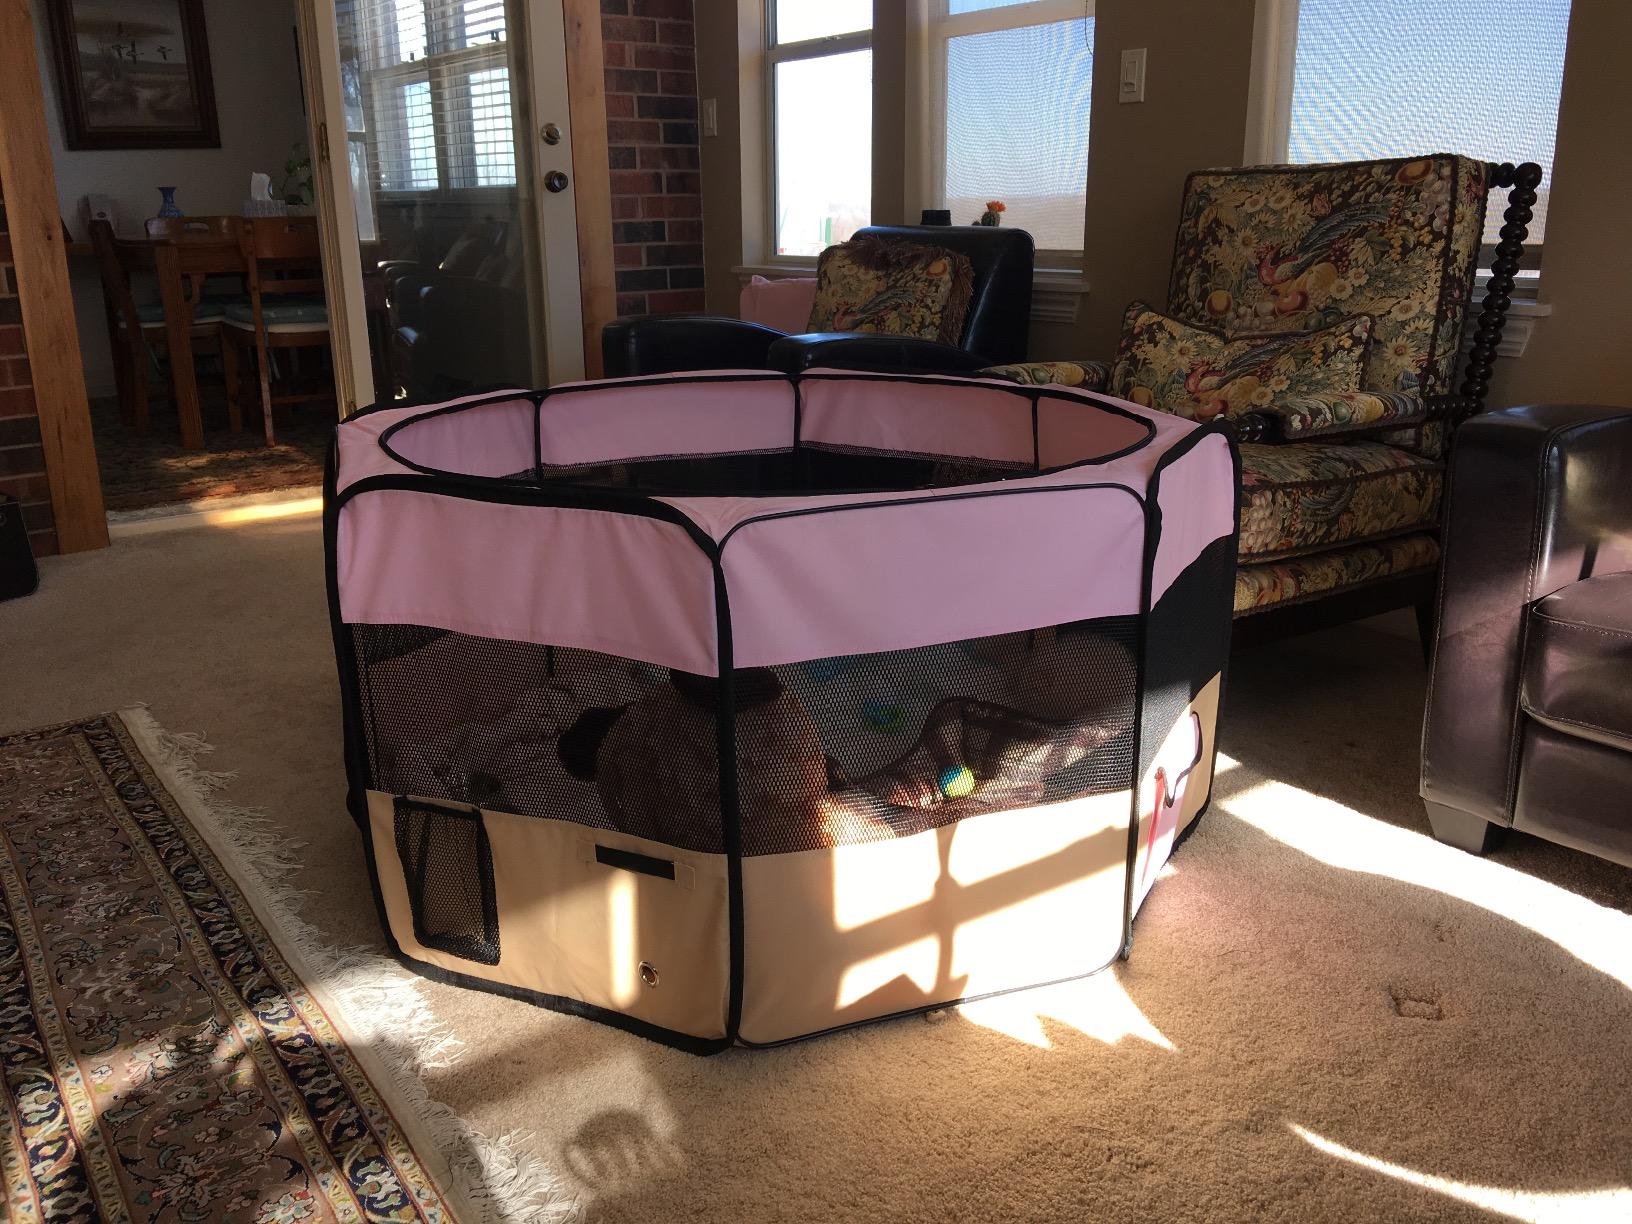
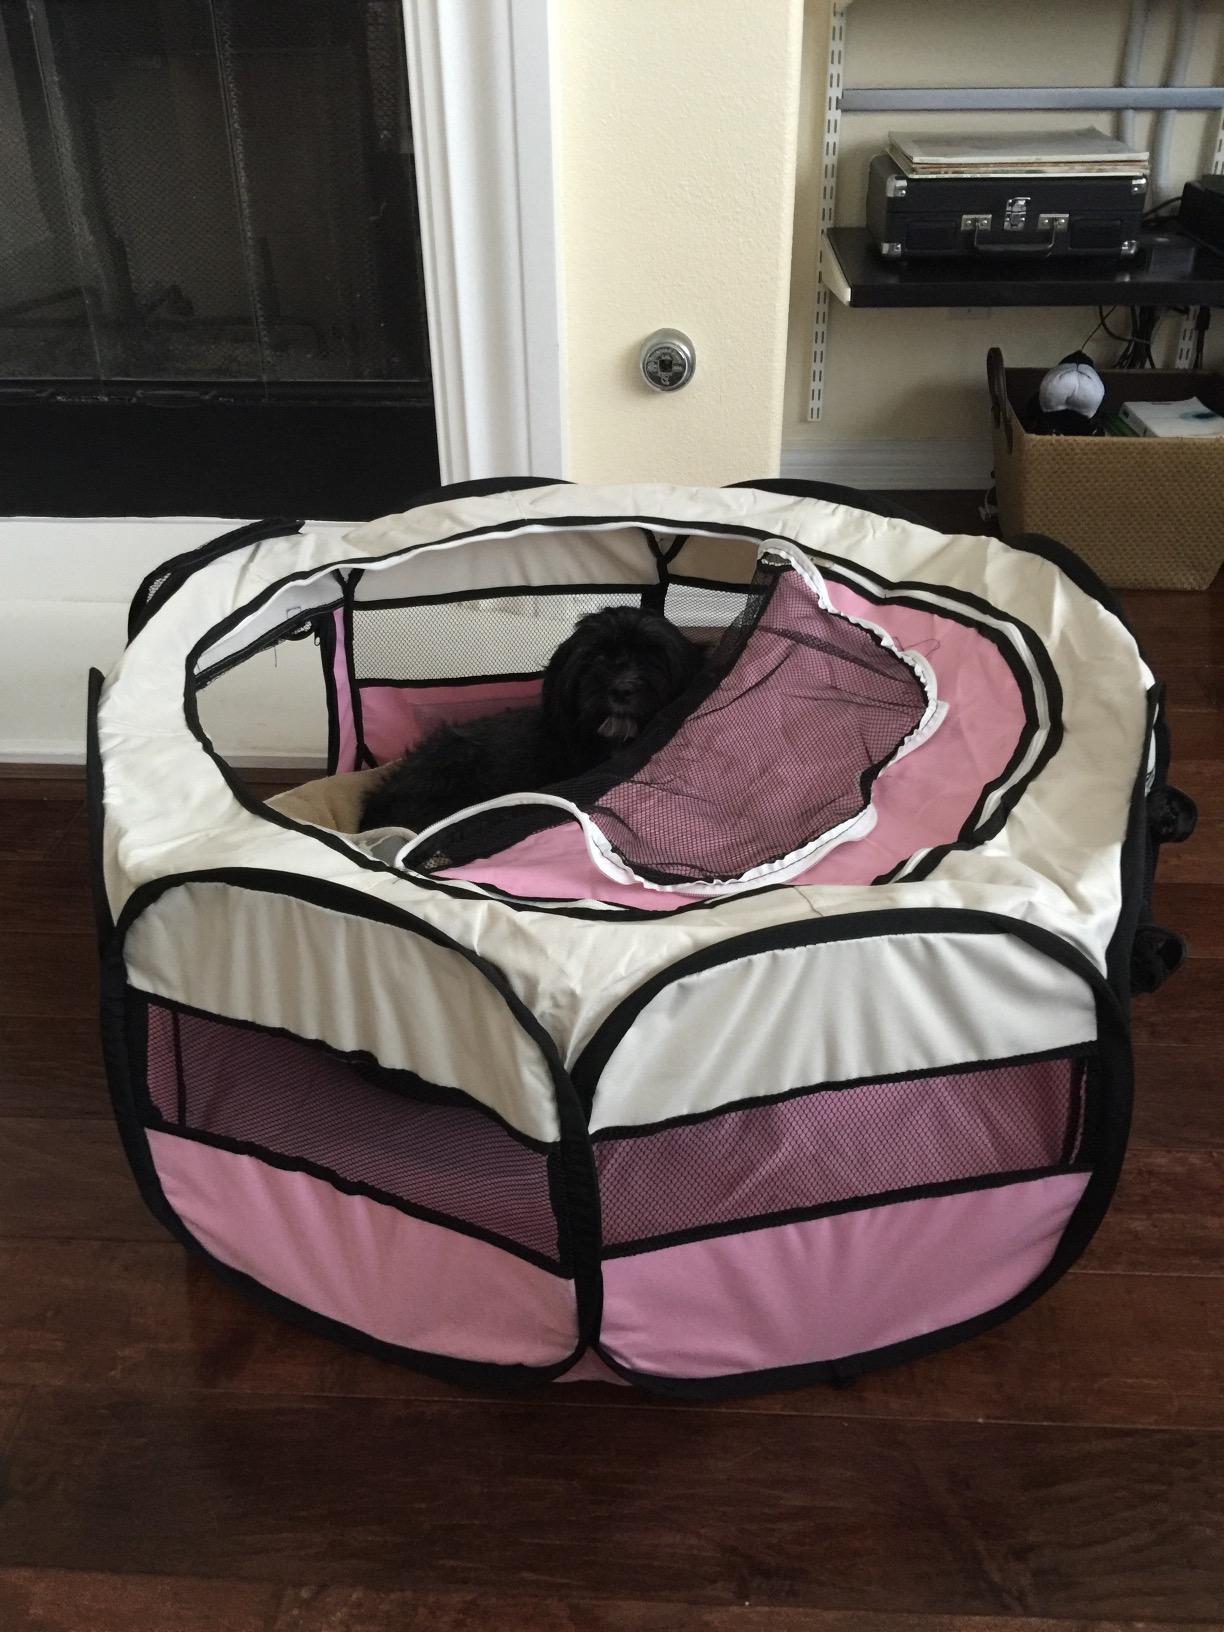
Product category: items_kennel
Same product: no